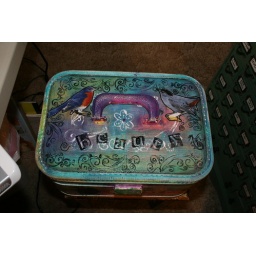
need to poly it and add a paper flower to center beneath handle